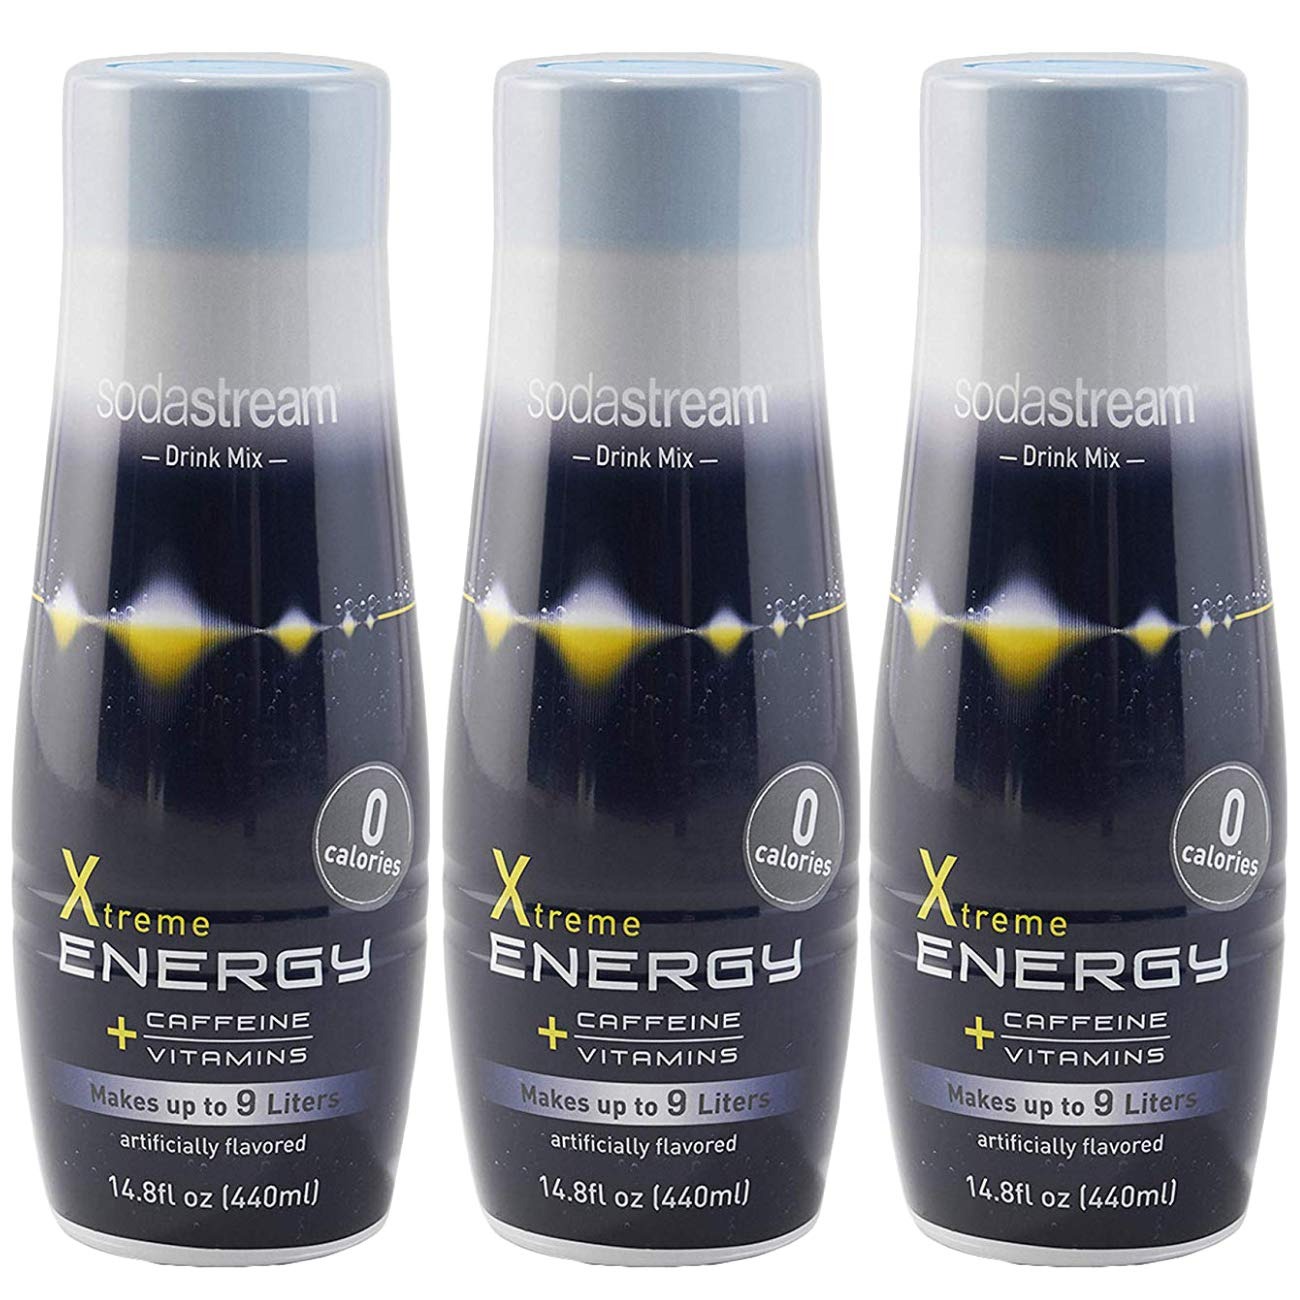
Item Name: SodaStream Diet Energy, 440ml 3 Pack, 14.8 Fl Oz
Bullet Point 1: Less SUGAR and sweeteners than other leading store bought drinks
Bullet Point 2: Each bottle makes 36 servings (9 liters) of refreshing flavored sparkling water
Bullet Point 3: Includes (3) 440ml drink mixes
Bullet Point 4: No HFCS or aspartame
Value: 14.8
Unit: Fl Oz

Price: 24.21